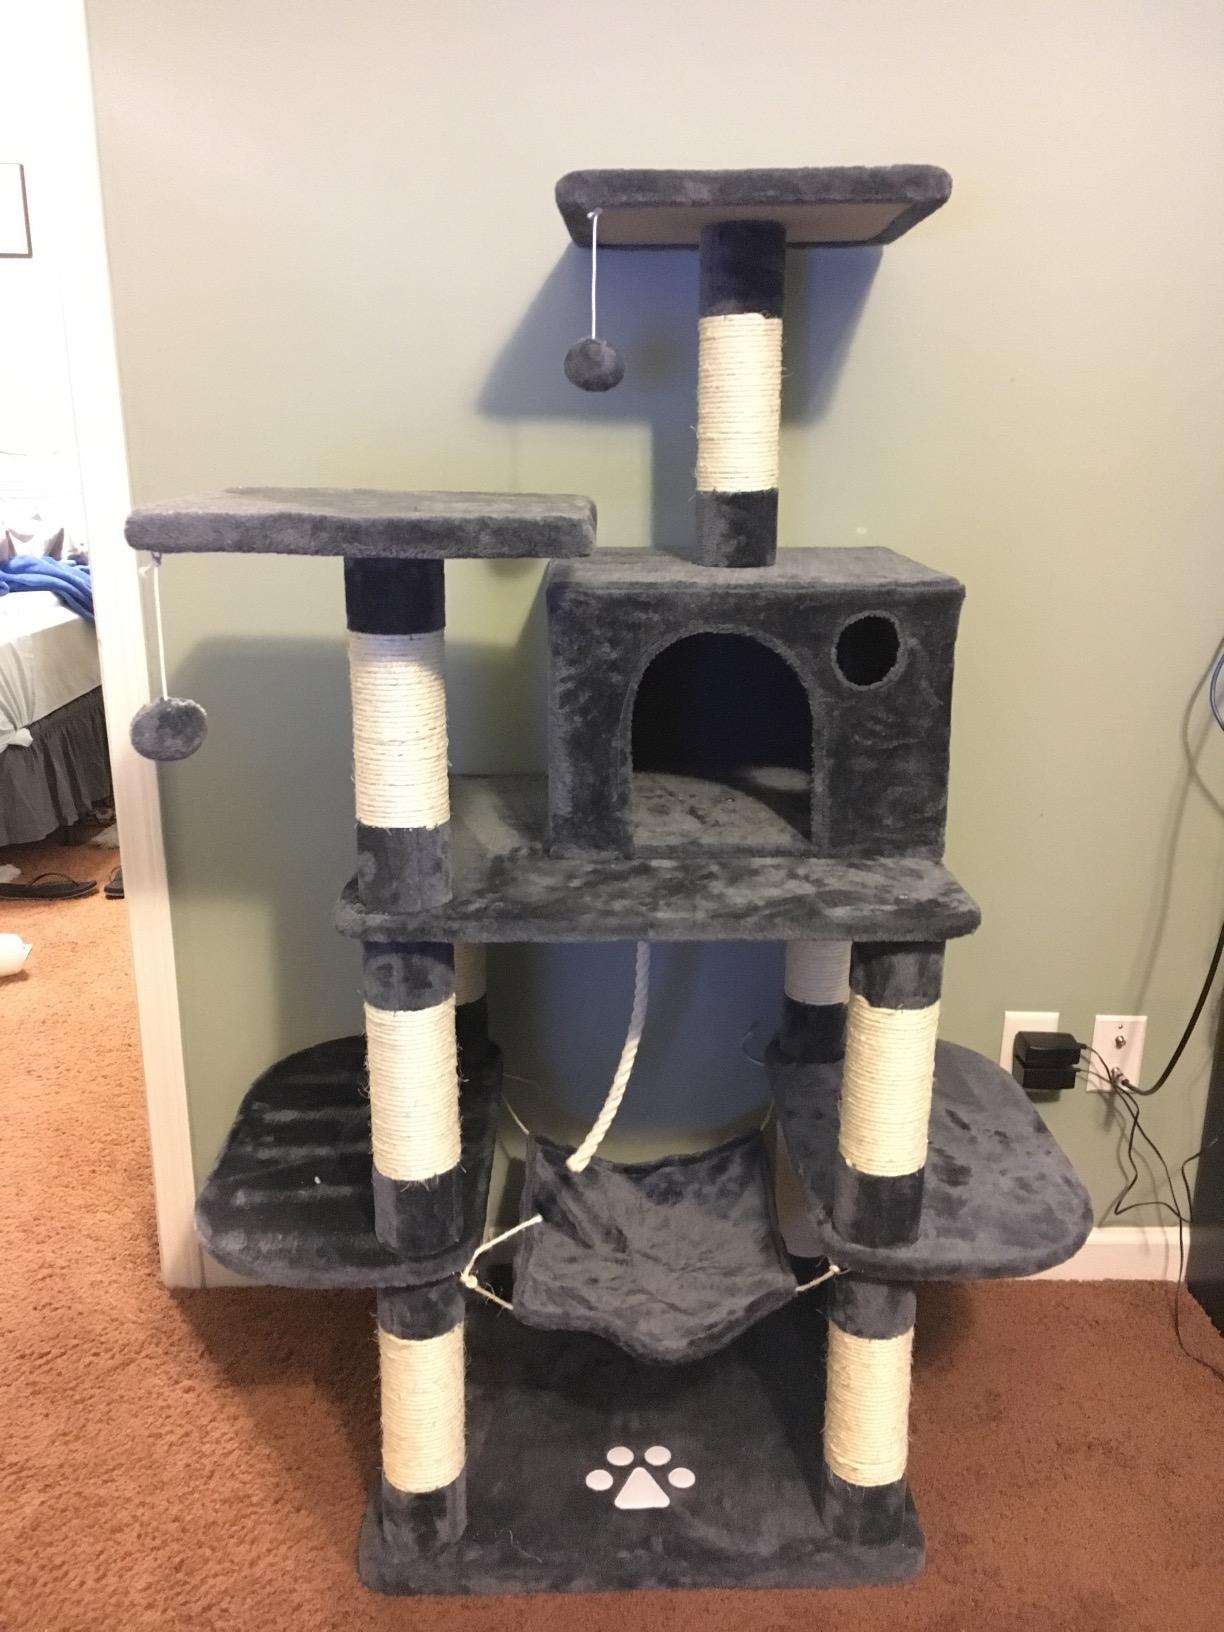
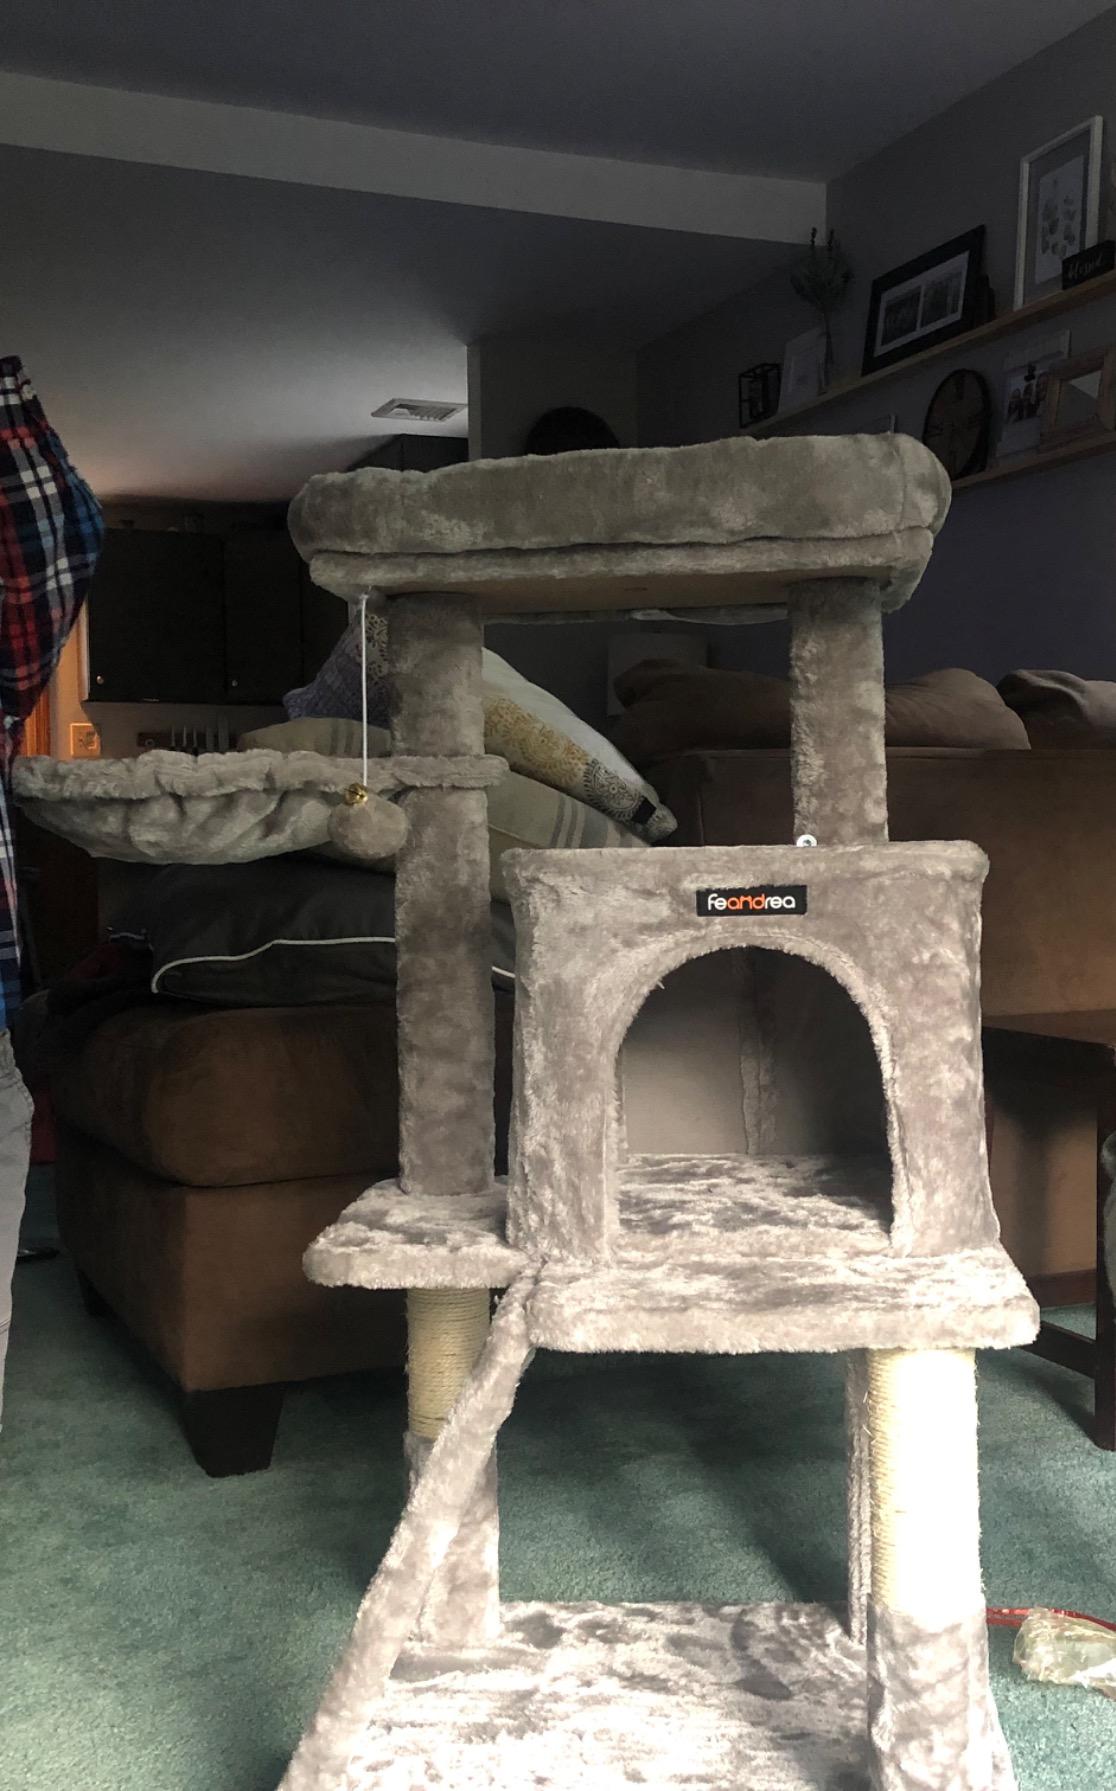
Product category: items_cat tree
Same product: no